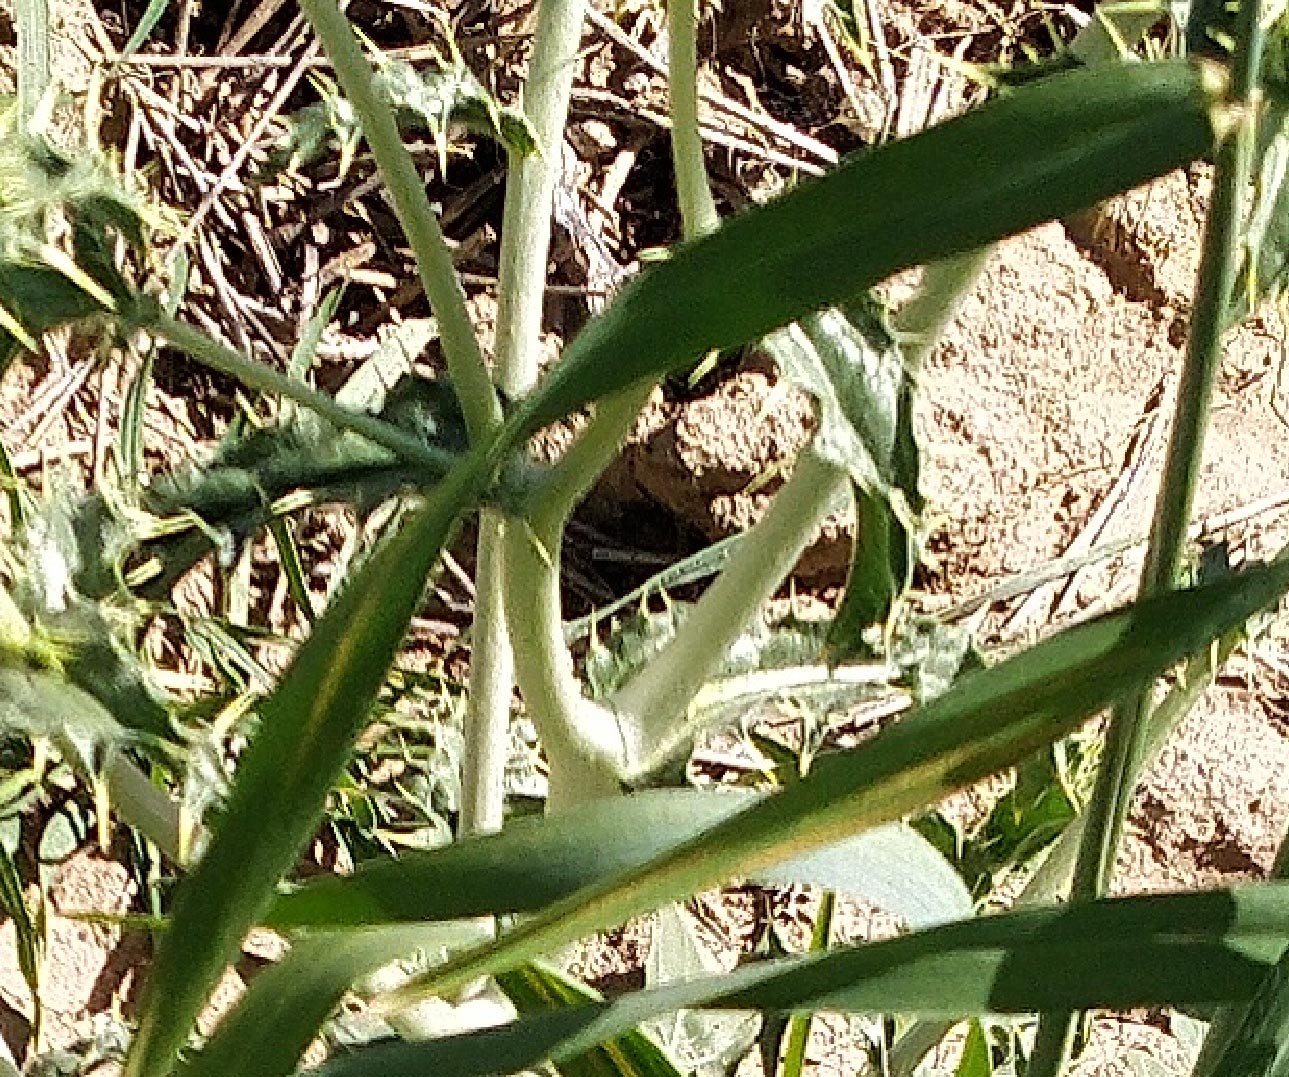
Label: Wheat___Healthy